Malmi railway station

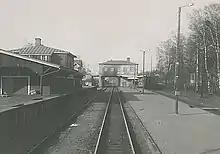
Third and old station building, platforms and tracks in 1965, before electrification

Malmi station is a railway station in the Malmi district of Helsinki, Finland. It is located between the stations of Pukinmäki and Tapanila, along the main railroad track from Helsinki to Riihimäki, about north from Helsinki Central.